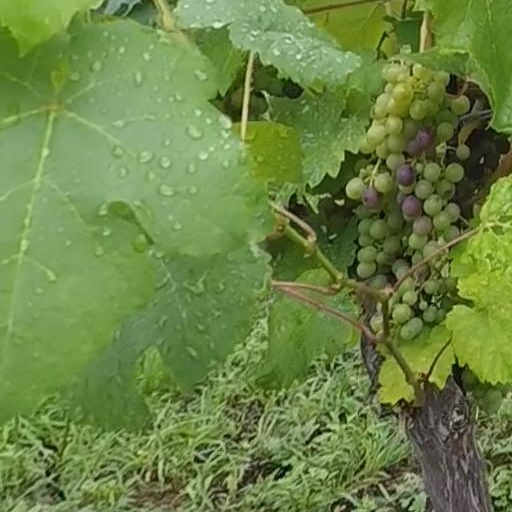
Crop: grape